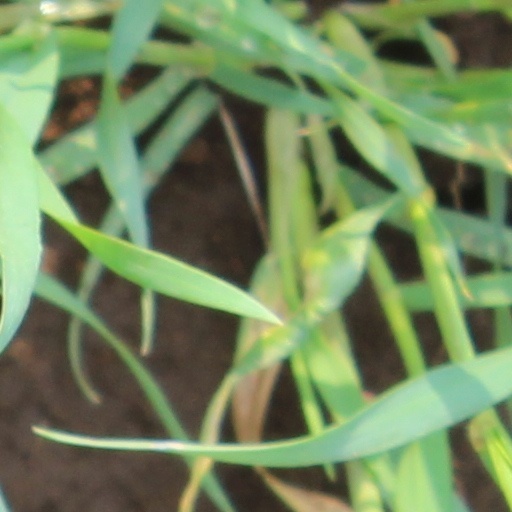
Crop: wheat